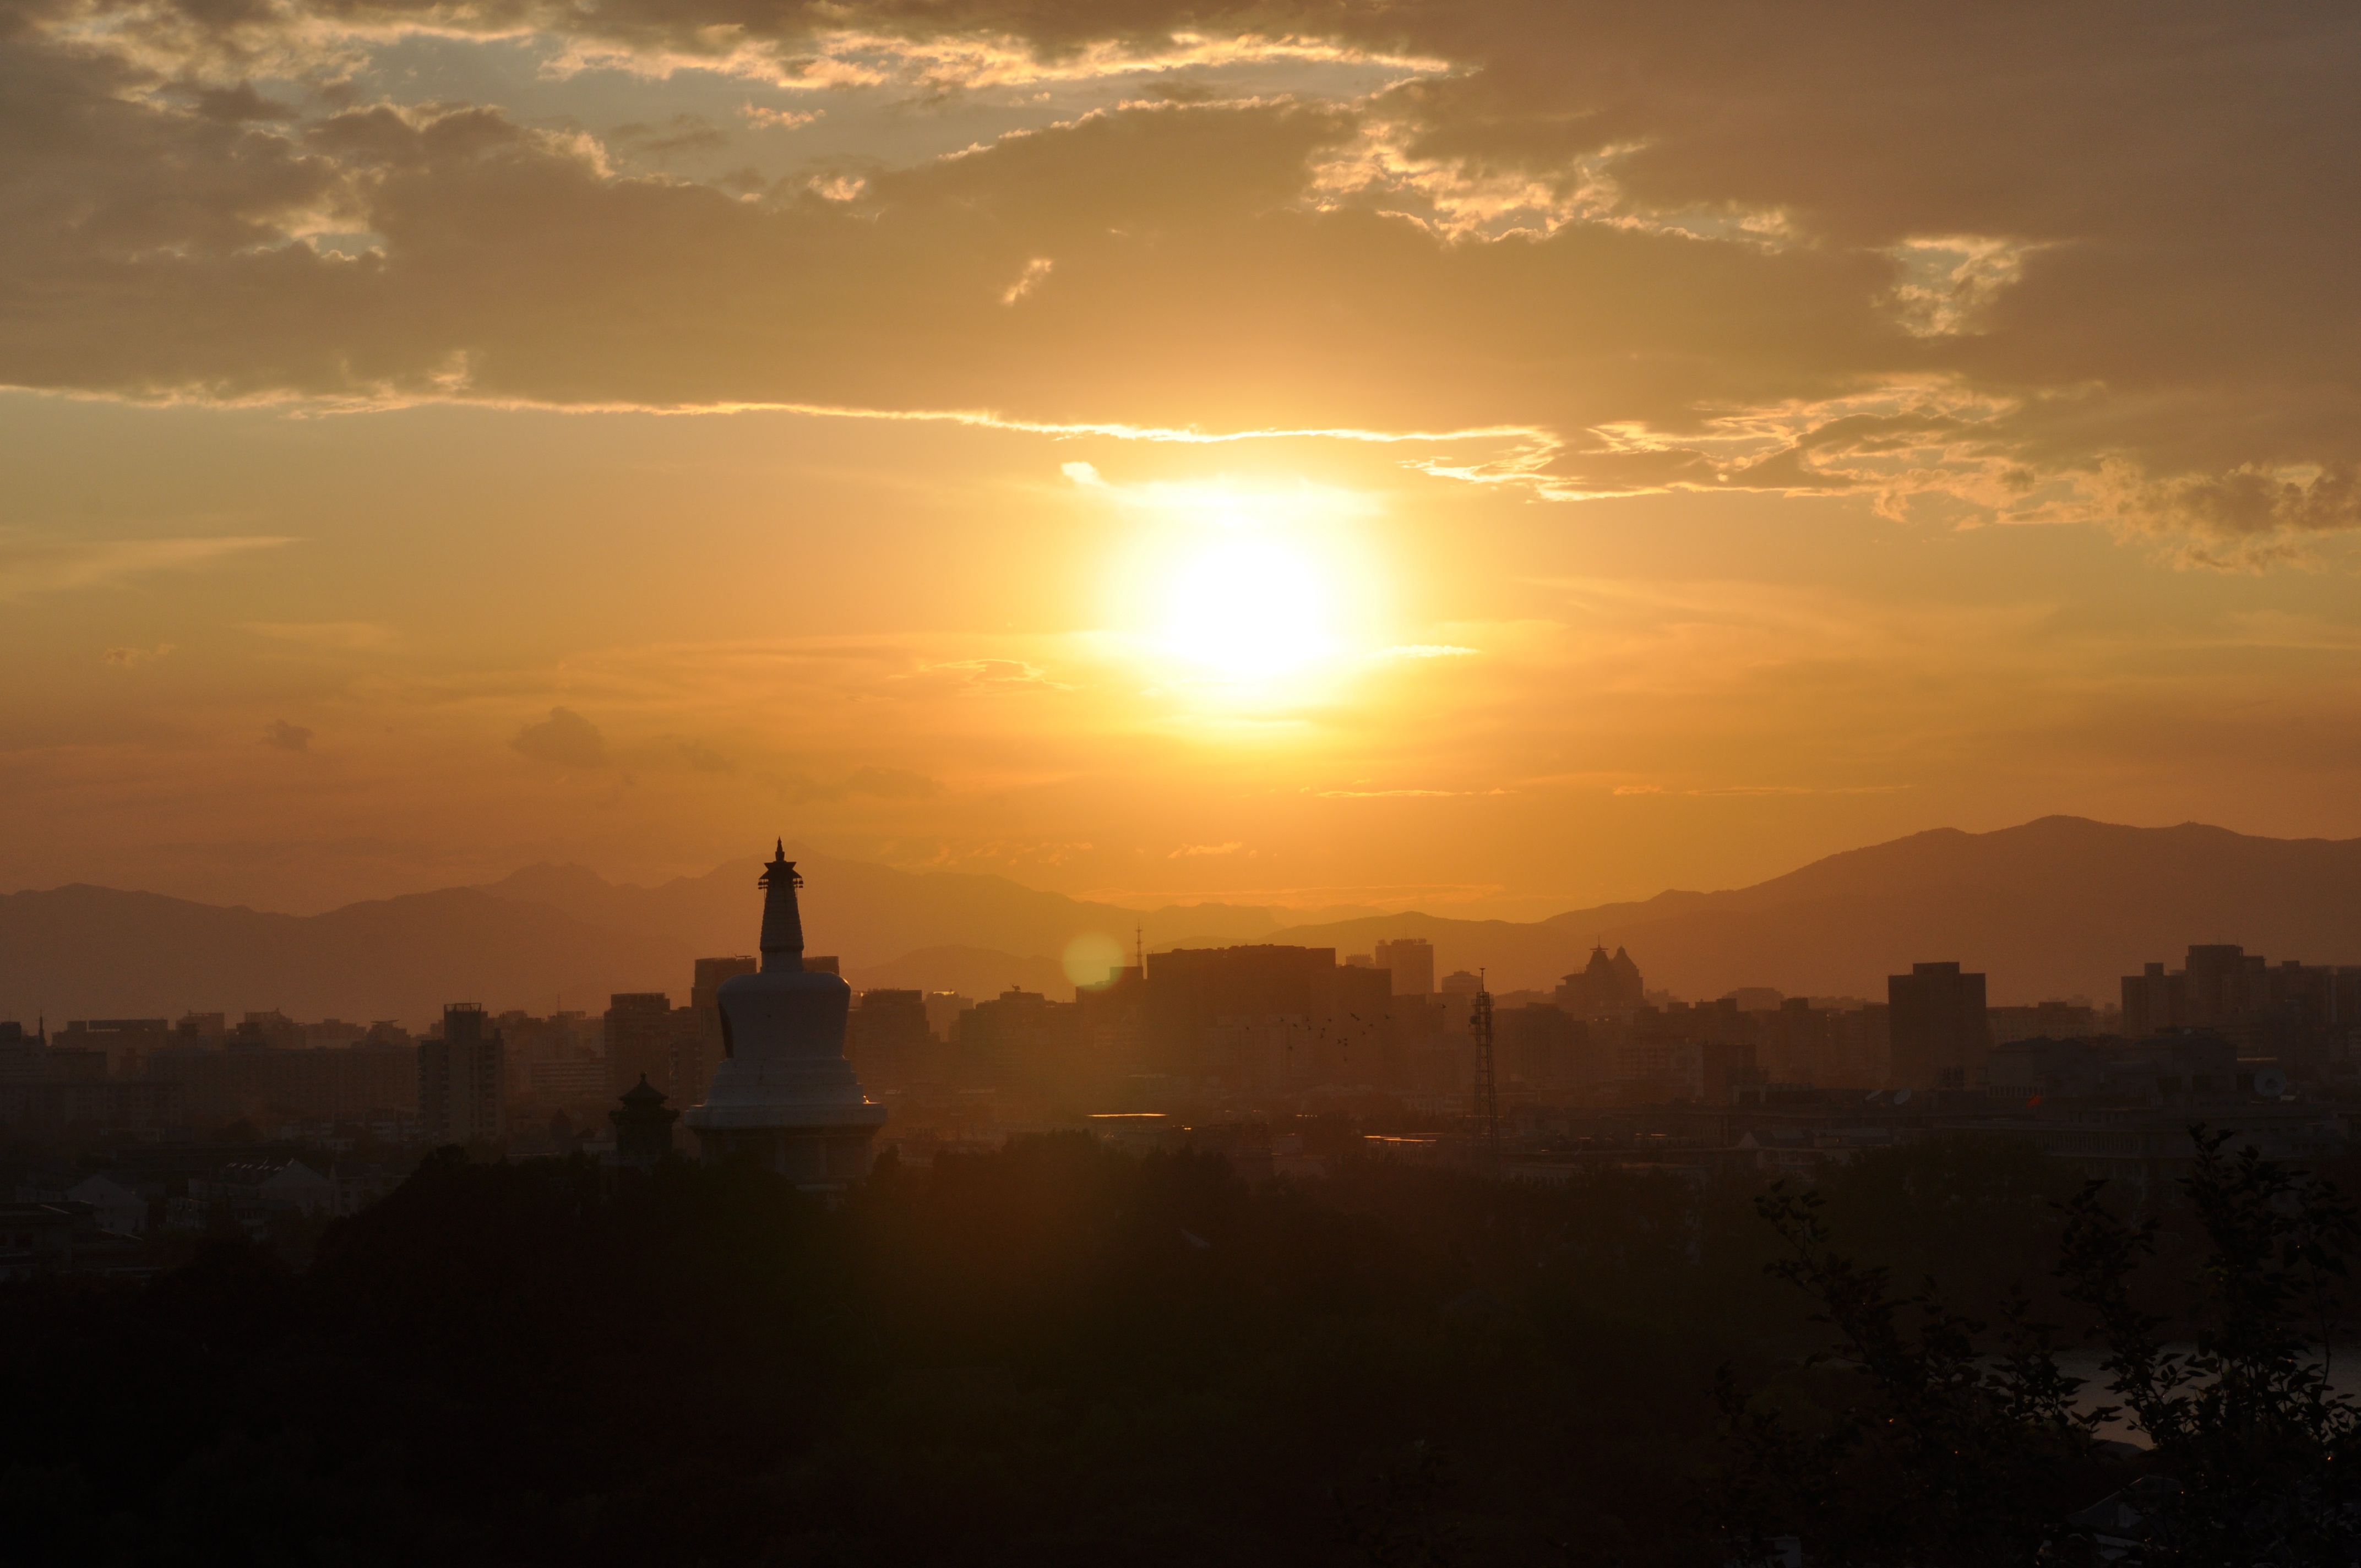
horizon, cloud, sky, sun, sunrise, sunset, sunlight, morning, dawn, atmosphere, dusk, evening, haze, beijing, afterglow, jing shan, atmospheric phenomenon, red sky at morning